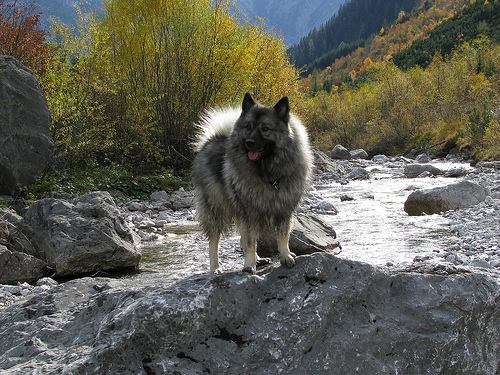
Breed: keeshond